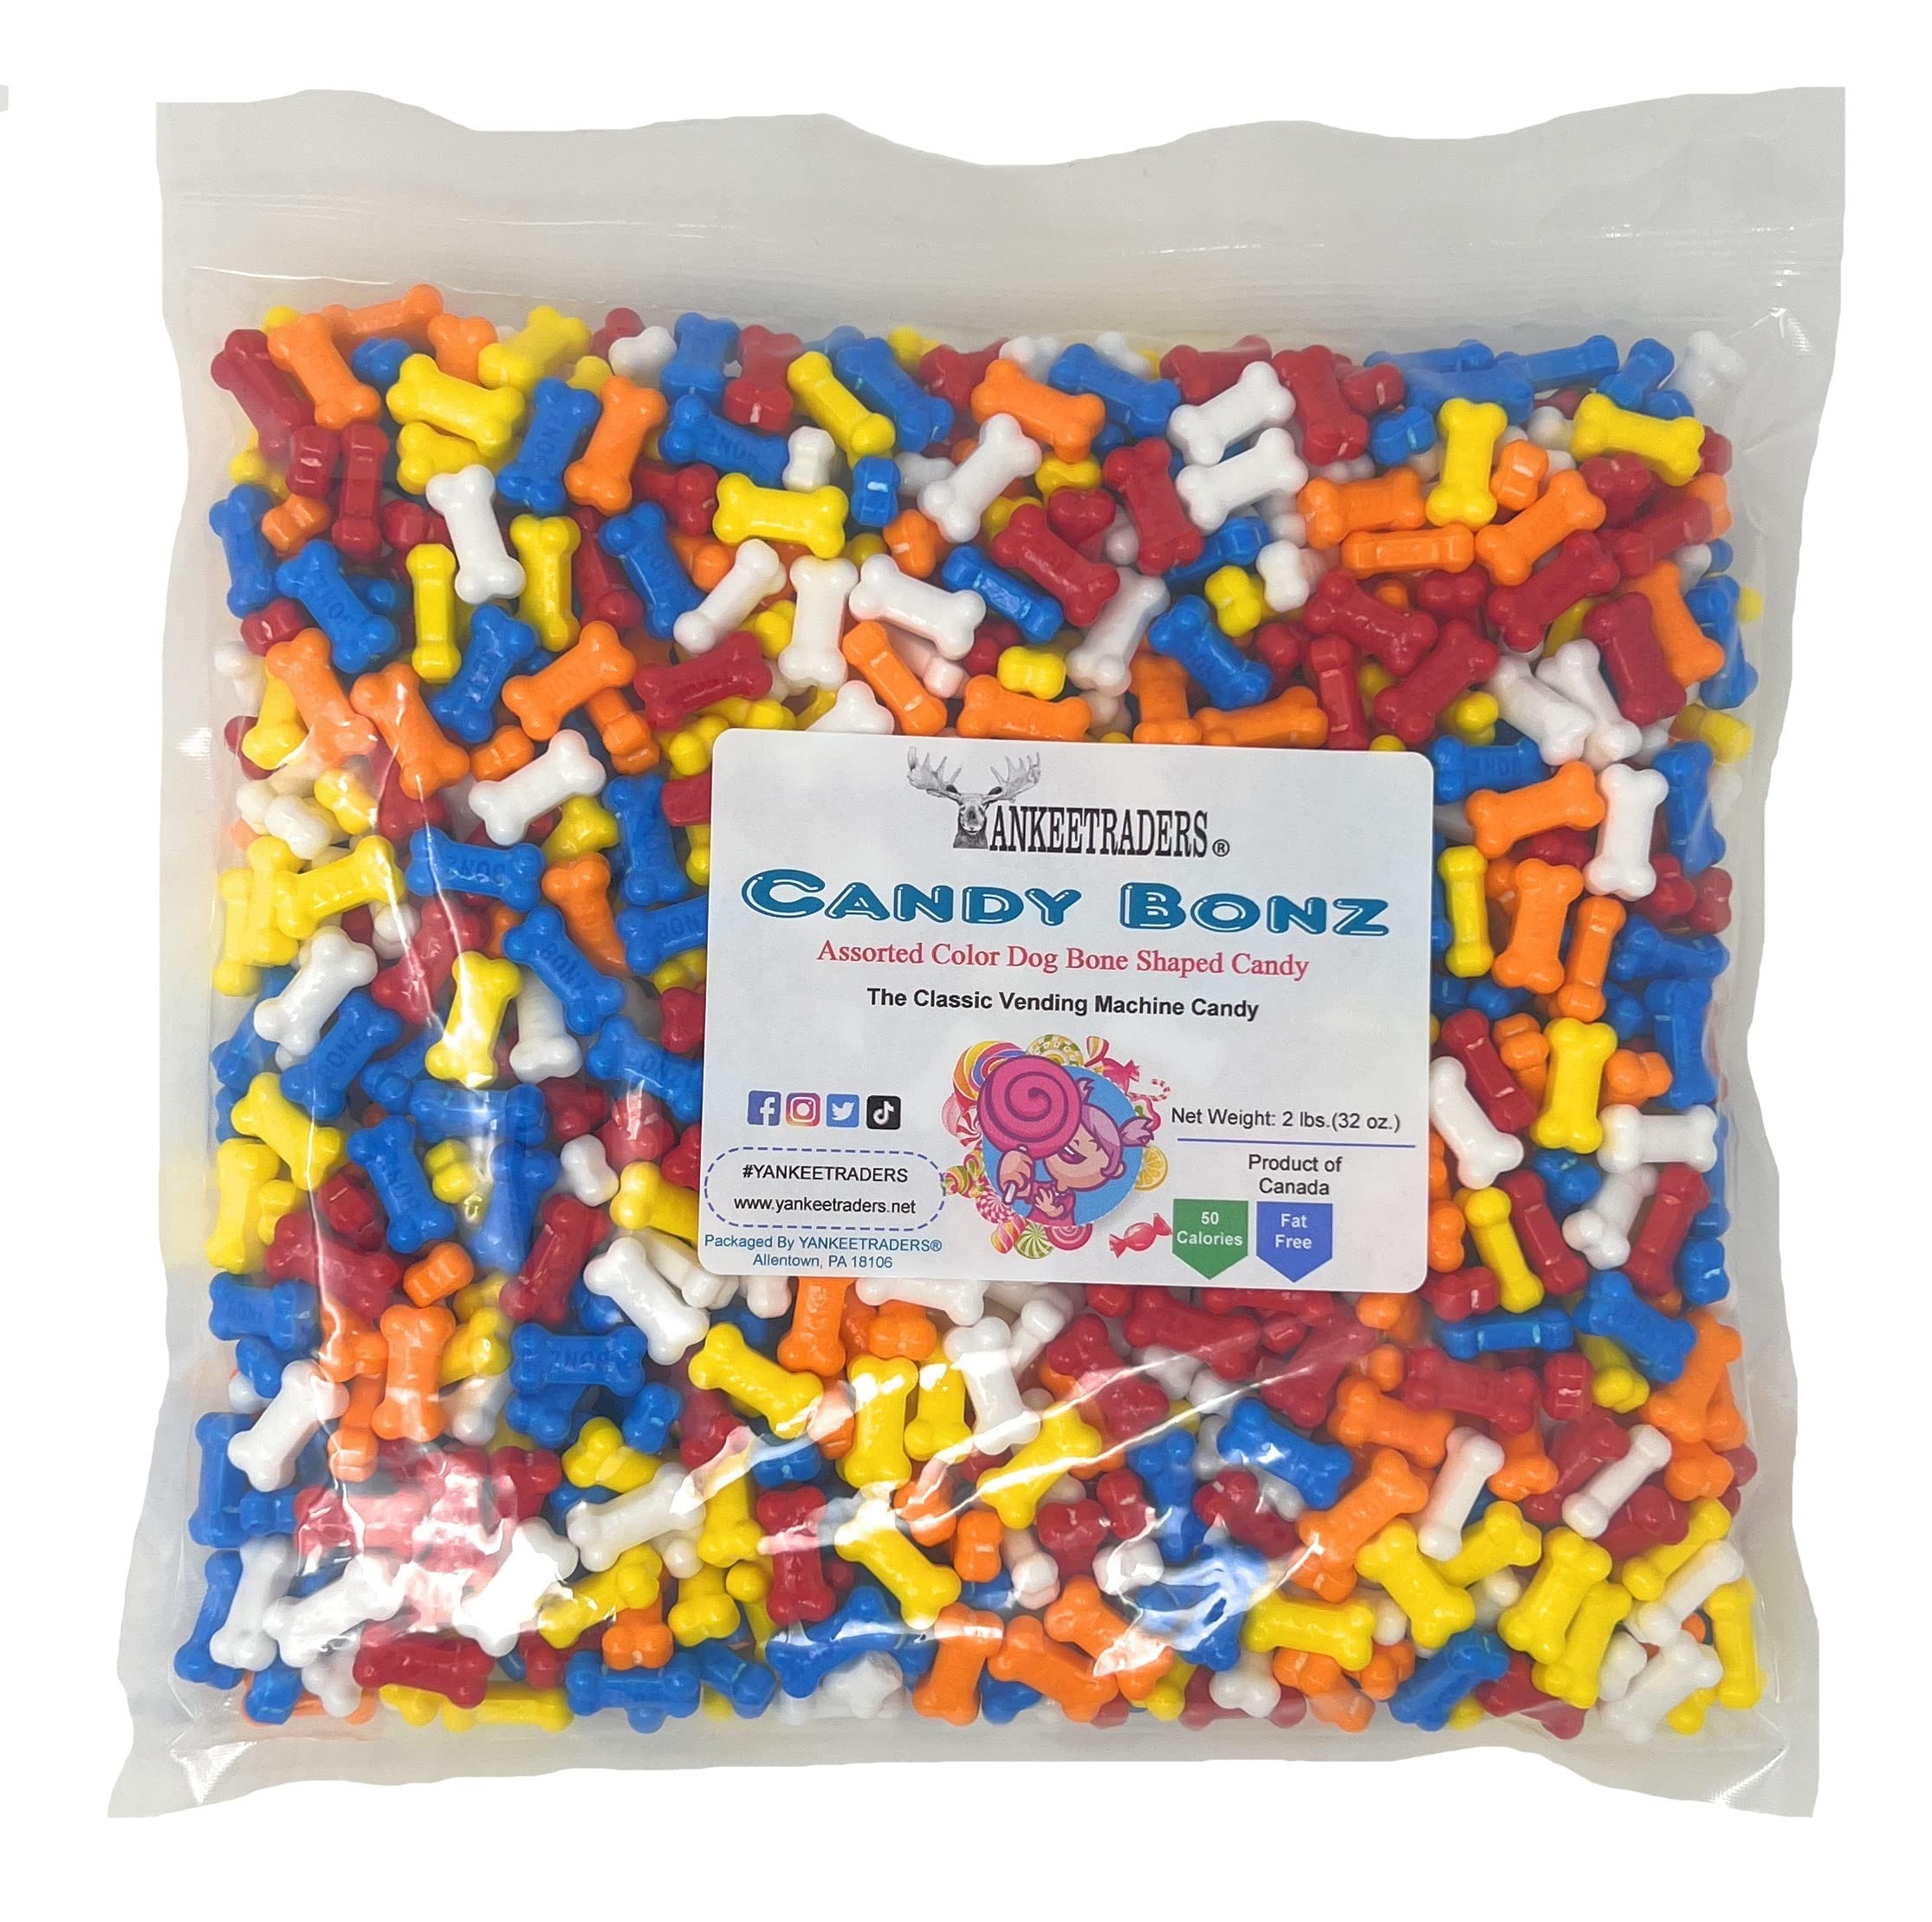
Item Name: Bonz Assorted Dog Bone Shaped Candy, 2 Pound
Bullet Point 1: Candy Bonz, Assorted Dog Bone Shaped Candy 2 Pound Bulk Bag
Bullet Point 2: Small candies in the shape of dog bones
Bullet Point 3: Crunchy, colorful, fruit-shaped candy that are as fun to play with
Bullet Point 4: Just like the ones from your favorite vending machines
Value: 32.0
Unit: Ounce

Price: 21.95